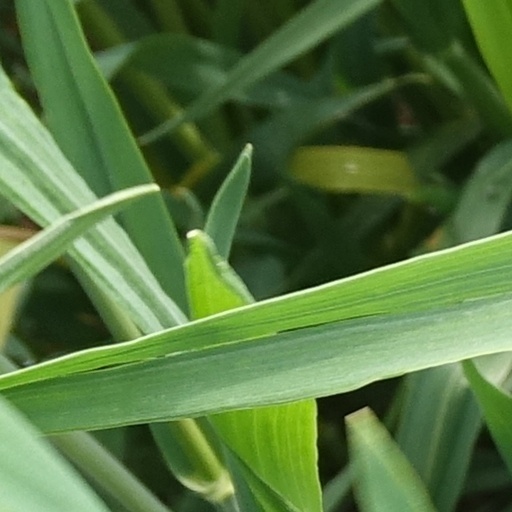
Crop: wheat